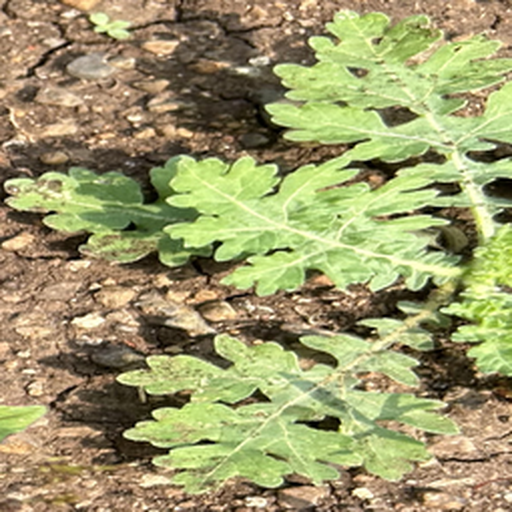
Weed species: Gajar_gavat_(Parthenium hysterophorus)